Lemme See

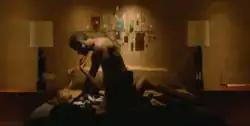
Usher and his love interest making love in a risqué scene

The official music video for "Lemme See" was released on June 14, 2012, and was directed by Philip Andelman. The video opens with a close-up of Usher's estate, and a woman bound by ropes. Usher is stood by a swimming pool singing the first verse, with the pool reflecting on him. During the pre-chorus, Usher is leaning against a wall while pulling up his top to reveal his chest. Entering the chorus, the video intercuts to Usher preparing drinks for himself and the tied up woman– his love interest. With the second verse, Usher is admiring his still tied up love interest. In the second pre-chorus, leaned against a wall Usher removes his shirt, while the video intercuts to him approaching his love interest to make love. Entering Rick Ross' verse, Ross is sat down shirtless, accompanied by two women sat by him left and right. Touching Ross' back, their tattoos transfer on to Ross and bloom. Him and Usher are both by a pool with Ross performing his rap, while in an intercut scene Usher's love interest is being released from her tied up predicament. In the final chorus, Usher and his love interest make love in a risqué scene, with both their tattoos moving and blooming on to each other in a similar way to Ross' scene. This alternates with the latter scene, Usher leaned against the wall and him and Ross by the pool, with Usher singing the verse. The video ends with Ross and Usher echoing the song's title.